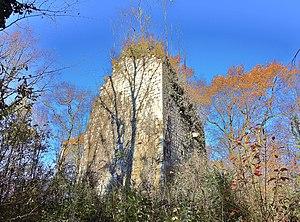
Vue Sud de la tour médiévale de Châtelot. Département du Doubs. France.
Blussangeaux est une commune française située dans le département du Doubs, en région Bourgogne-Franche-Comté.
Châtelot est une ancienne seigneurie situé au sud-ouest de la seigneurie de Montbéliard.